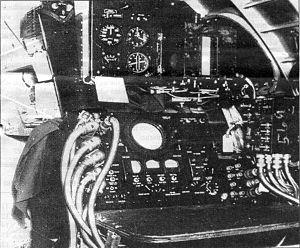
Le radar H2X — surnommé « panoplie Mickey » — équipait l'United States Army Air Forces pendant la Seconde Guerre mondiale. Ce radar aéroporté était utilisé comme aide à la navigation en procurant une représentation du sol au cours des opérations de bombardement de jour par temps bouché ou pour les opérations de nuit. Le système H2X est basé sur le radar H2S britannique mais utilise une longueur d'onde plus courte ce qui permet des images plus précises. Le H2S britannique utilisera aussi cette longueur d'onde dans sa version Mark III qui sera mise en service à partir de décembre 1944.